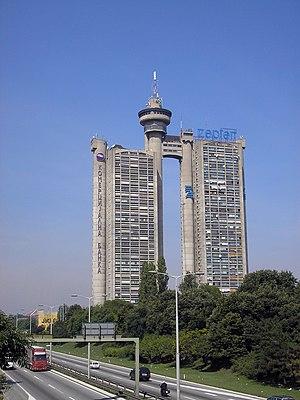
Belgrade est la capitale et la plus grande ville de Serbie. Au recensement de 2011, la ville intra muros comptait 1 233 796 habitants et, avec le district dont elle est le centre, appelé Ville de Belgrade, 1 687 132 habitants en 2017, cela représente 24 % de la population totale de Serbie.
La tour Genex, officiellement appelée porte occidentale de Belgrade est un gratte-ciel situé à Belgrade, la capitale de la Serbie. Elle est située dans le quartier du Blok 33 dans la municipalité de Novi Beograd.